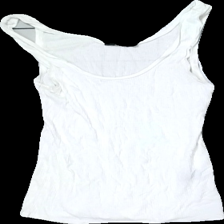
View: front
Type: Tank top
Category: Ladies
Brand: Not in the list
Brand text on label: Åhlens
Colors: White
Material: 100% viscose
Cut: Regular, C-collar
Size: 40
Season: All
Holes: Minor
Damage: Holes
Damage location: middle center
Damage 2:  Crooked seam
Damage 2 location: bottom right
Price range: <50
Recommended usage: Recycle
Comment: Washed out